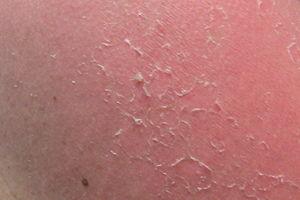
En dermatologie, la desquamation désigne la perte des couches superficielles de l'épiderme, le stratum corneum, sous formes d'amas cornéocytaires visibles appelés « squames ». Le terme d'« exfoliation » est aussi utilisé.